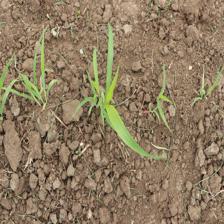
Label: Sorghum